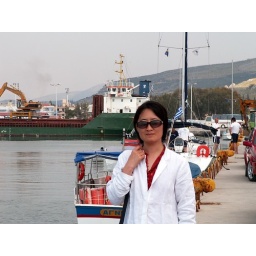
Large ship in the background being loaded with building materials with Nancy in the foreground.